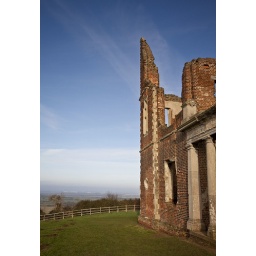
A barely surviving tower at the now-ruined Houghton House near Ampthill in Bedfordshire set against a clear December sky.